Angel Unchained

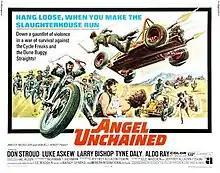
Theatrical release poster

Angel Unchained (also known as Hell's Angels Unchained) is a 1970 American action thriller film directed by Lee Madden for American International Pictures and starring Don Stroud as the title character Angel. It was released in the United States on September 2, 1970.